Italian cuisine

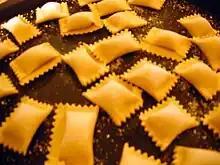
Traditional Piedmontese agnolotti

The cuisine of Friuli-Venezia Giulia can vary depending on the territory, as certain areas are home to German and Slovene minorities whose local cuisine conserves greater Austro-Hungarian influences and often differs from mainstream Friulian cuisine. Udine and Pordenone, in the western part of the region, are known for their traditional , Montasio cheese, stuffed pasta, and . Other typical dishes are (meatballs made of smoked meats), game meat, and various types of gnocchi and polenta.